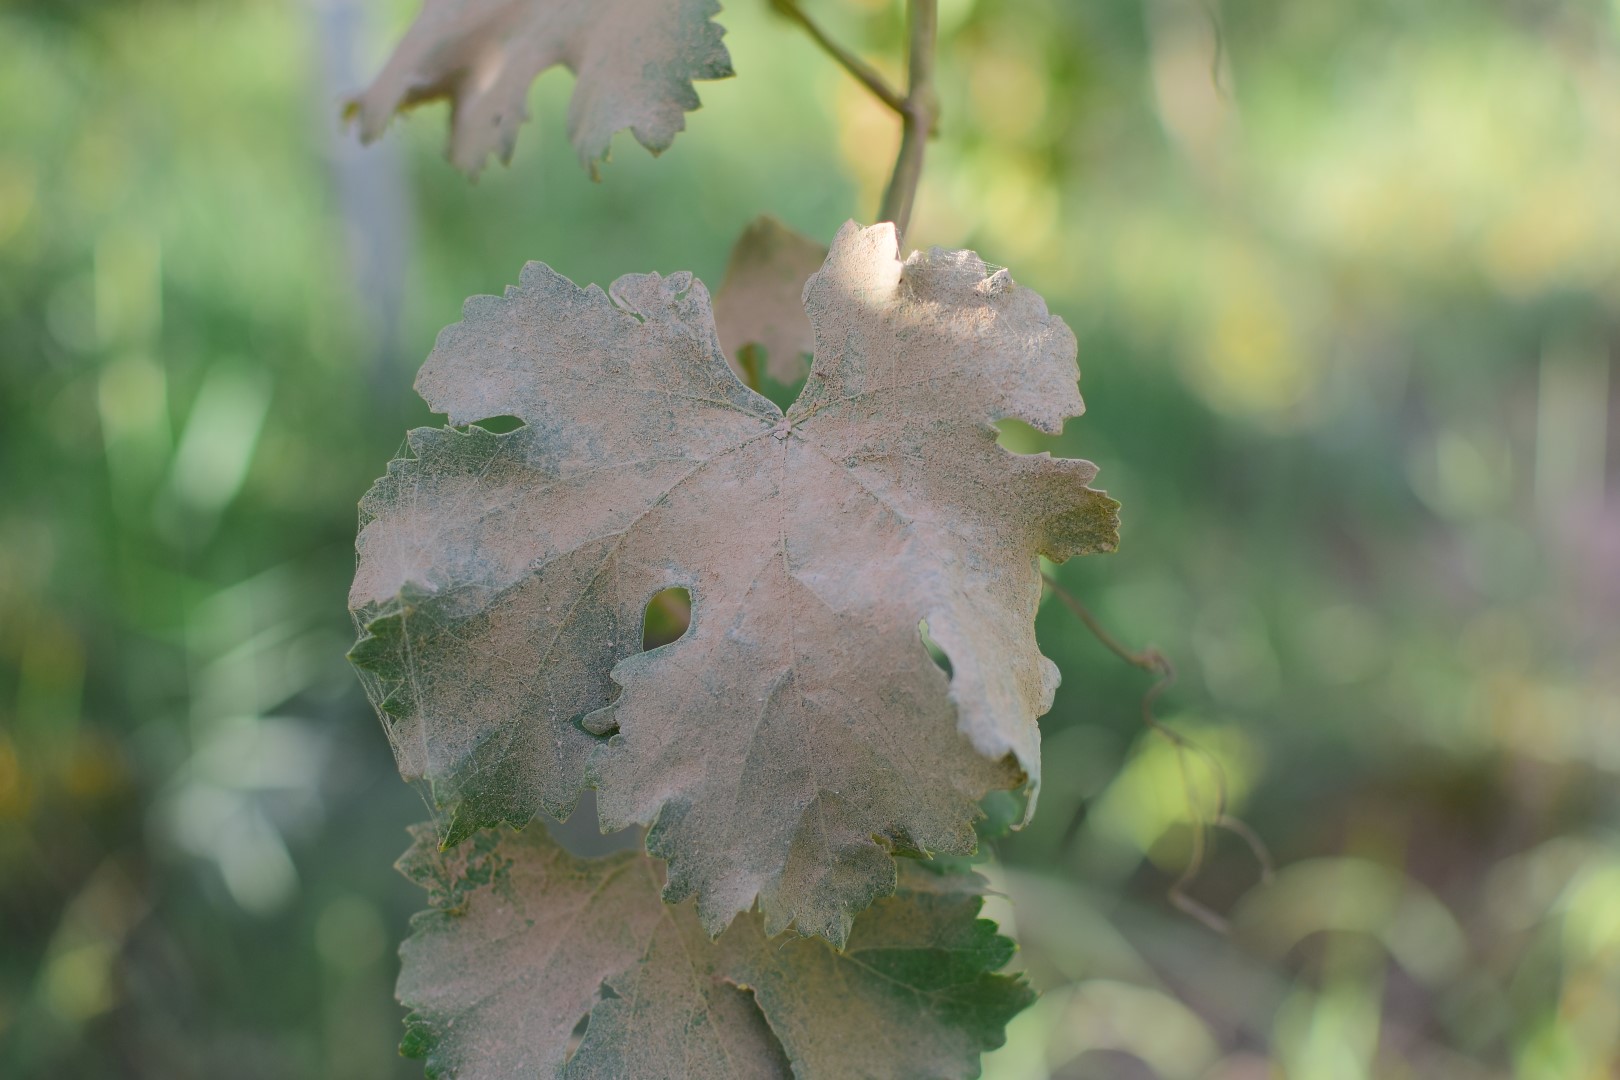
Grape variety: Deas Al-Annz